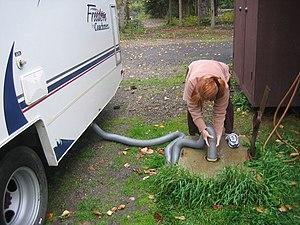
Une station de vidange est un endroit où les eaux usées peuvent être déversées dans les égouts du secteur dans les meilleures conditions. Les stations de vidange sont souvent utilisées par les utilisateurs de camping cars, caravanes ou de bateaux de plaisance qui sont équipées de WC chimiques et de réservoirs d'eaux usées. Les cassettes chimiques peuvent y être vidangées proprement et sûrement. Les réservoirs d'eaux grises peuvent aussi y être vidangés.